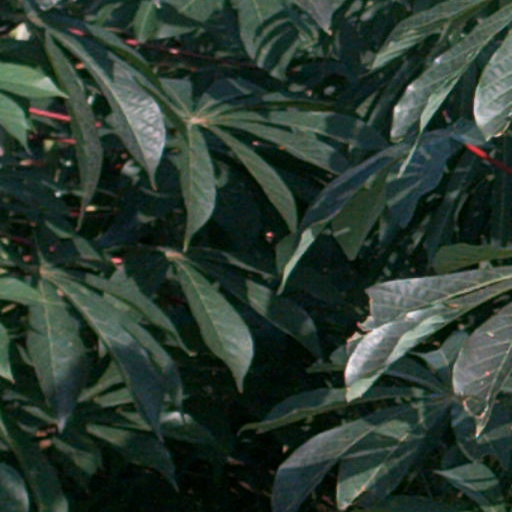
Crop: cassava